History of Solidarity

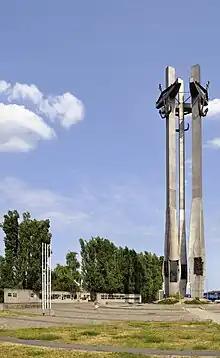
Monument to Shipyard Workers Fallen in 1970, created following the Gdańsk Agreement, and unveiled December 16, 1980

On August 16, delegations from other strike committees arrived at the shipyard. Delegates (Bogdan Lis, Andrzej Gwiazda and others) together with shipyard strikers agreed to create an Inter-Enterprise Strike Committee ("Międzyzakładowy Komitet Strajkowy", or "MKS"). On August 17 a priest, Henryk Jankowski, performed a mass outside the shipyard's gate under a Polish flag, at which 21 demands of the "MKS" were put forward. The list went beyond purely local matters, beginning with a demand for new, independent trade unions and going on to call for a relaxation of the censorship, a right to strike, new rights for the Church, the freeing of political prisoners, and improvements in the national health service. The crisis in Gdańsk was considered sufficiently serious that Edward Gierek hastily ended his vacation in the Crimea to head back to Warsaw.